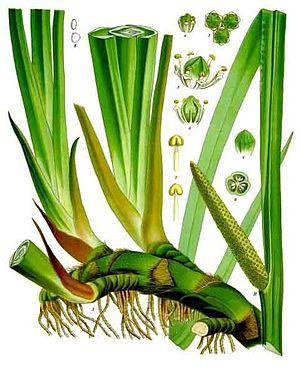
L'acore odorant ou jonc odorant est une plante herbacée aquatique, pérenne, rhizomateuse de la famille des Acoracées.
Acorus est un genre de plantes herbacées vivaces, les acores. Il appartient à la famille des Araceae selon la classification classique, c'est le genre type de la famille monotypique des Acoraceae selon la classification phylogénétique.